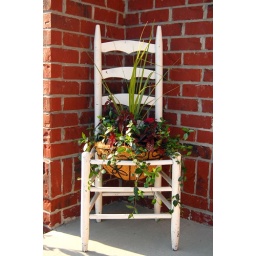
My mom's chair infront of her house in South Carolina